Opponent process

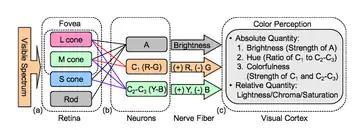
Diagram of the opponent process

Though the trichromatic and opponent processes theories were initially thought to be at odds, the opponent process theory has been refined so as to claim that the mechanisms responsible for the opponent process receive signals from the three types of cones predicted by the trichromatic theory and process them at a more complex level.